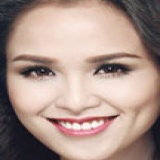
hoa hậu Lưu Thị Diễm Hương